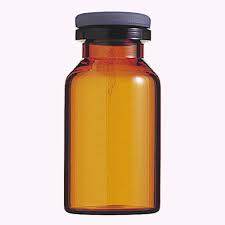
Waste category: glass